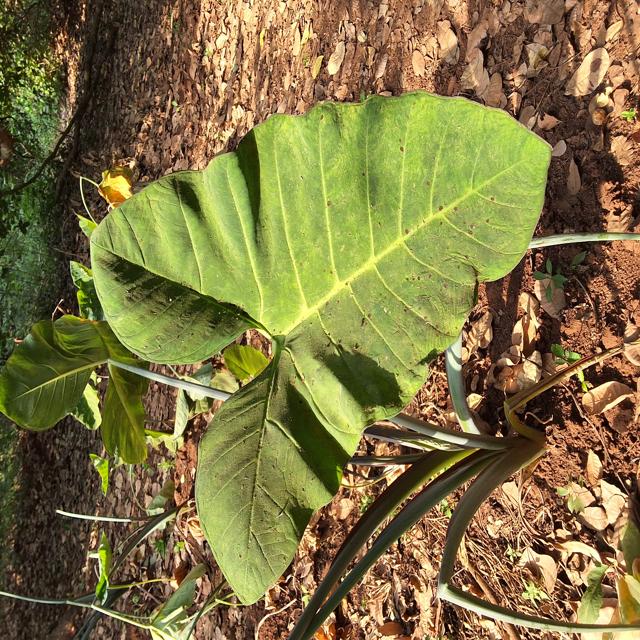
Label: Healthy